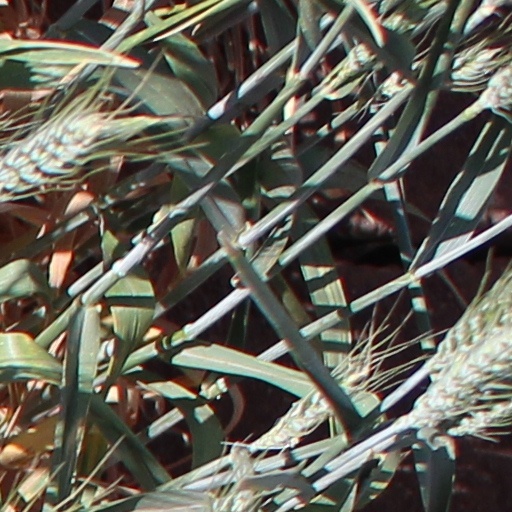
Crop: wheat